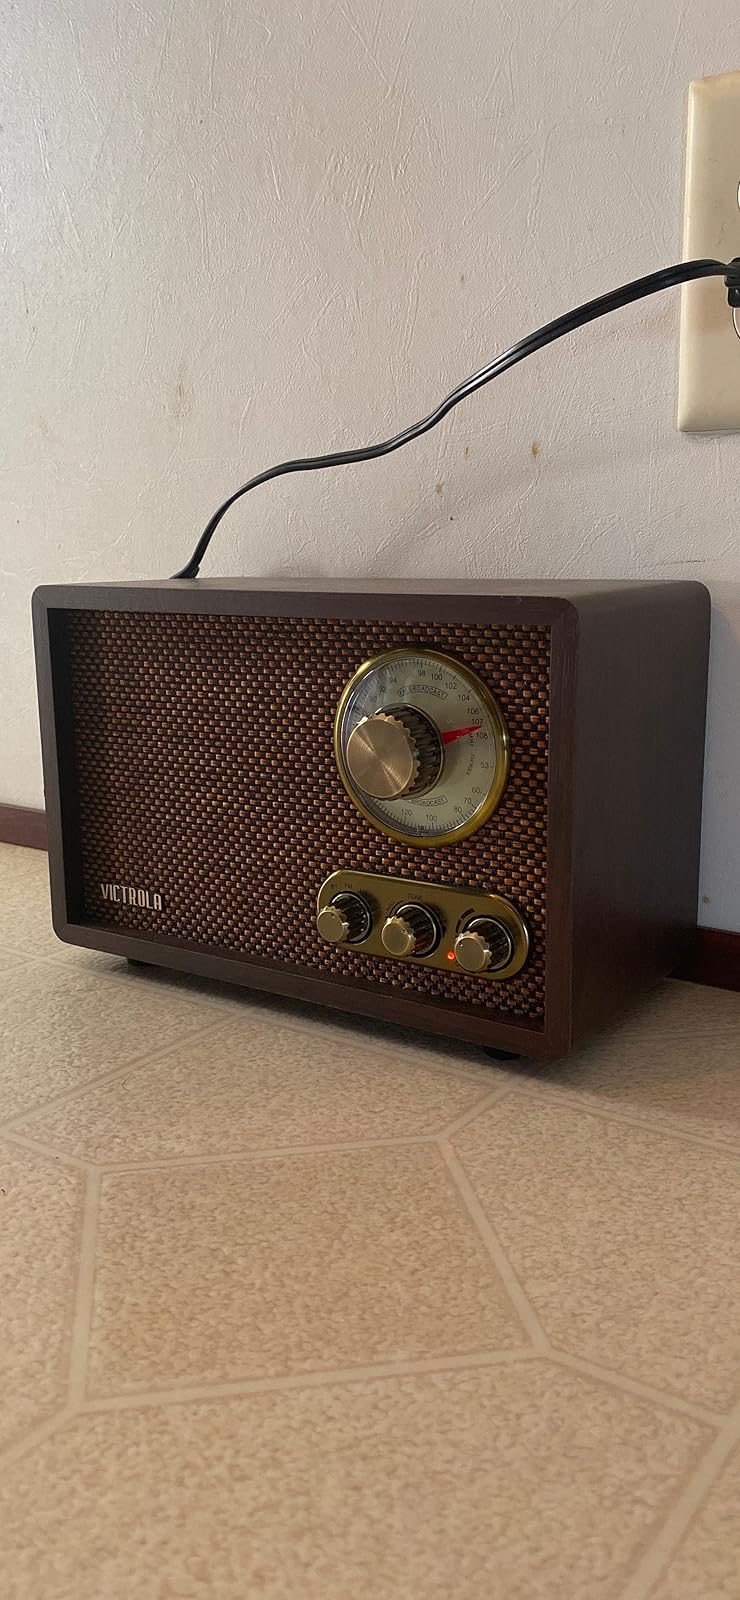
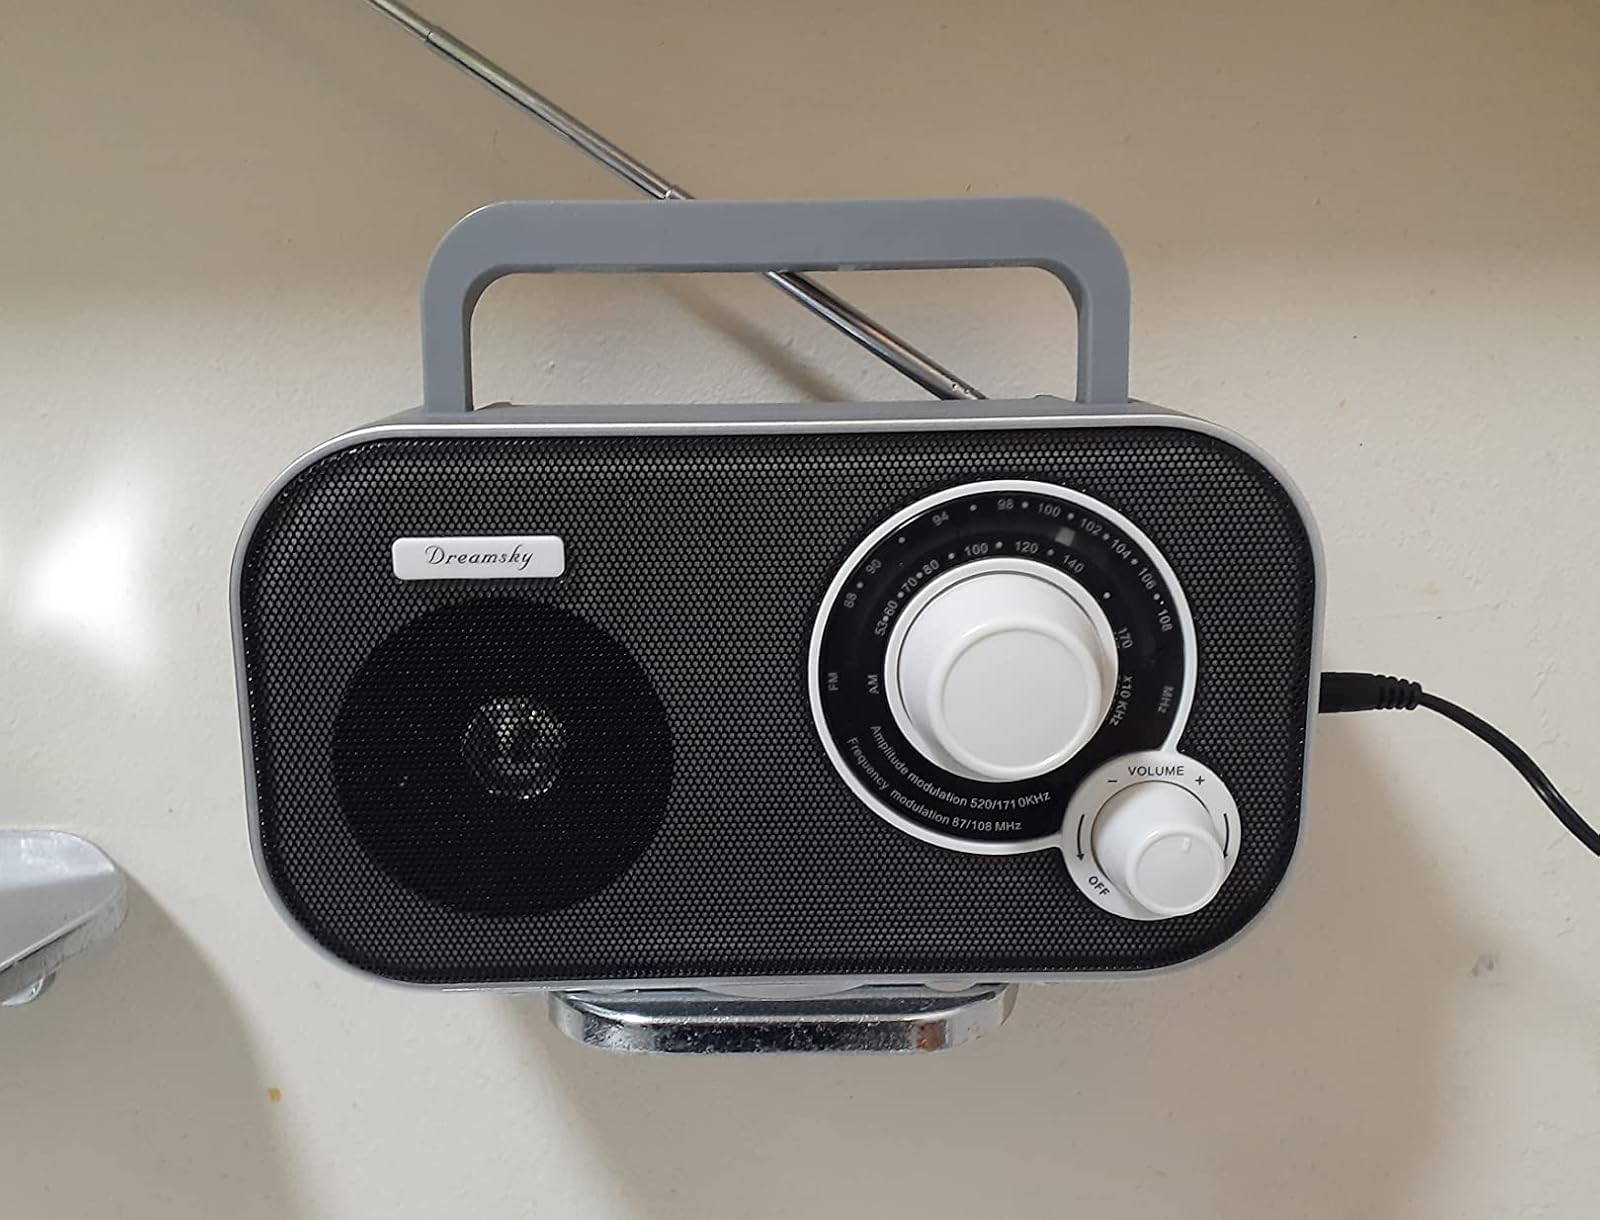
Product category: radio
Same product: no